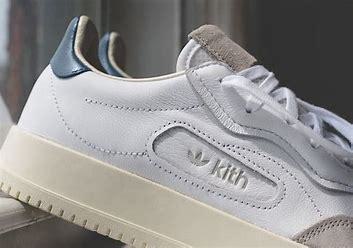
Brand: Adidas
Model: SC Premiere